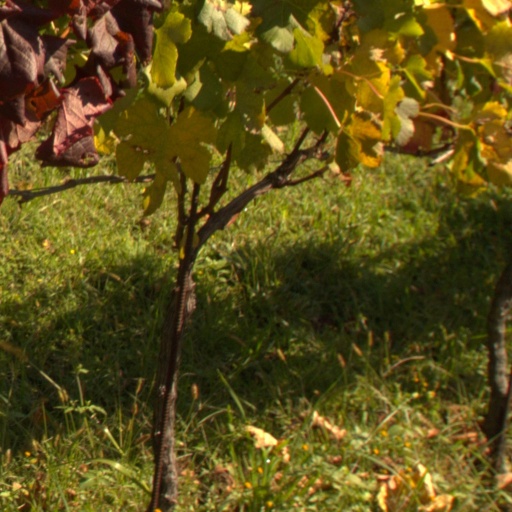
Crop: grape